List of Major League Baseball career saves leaders

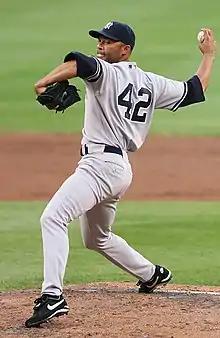
Mariano Rivera, the all-time leader in saves.

In baseball statistics, a relief pitcher is credited with a save (denoted by SV) who finishes a game for the winning team under certain prescribed circumstances. Most commonly a pitcher earns a save by entering in the ninth inning of a game in which his team is winning by three or fewer runs and finishing the game by pitching one inning without losing the lead.